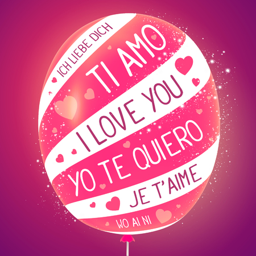
illustration of close up striped balloon with the words on pink background .